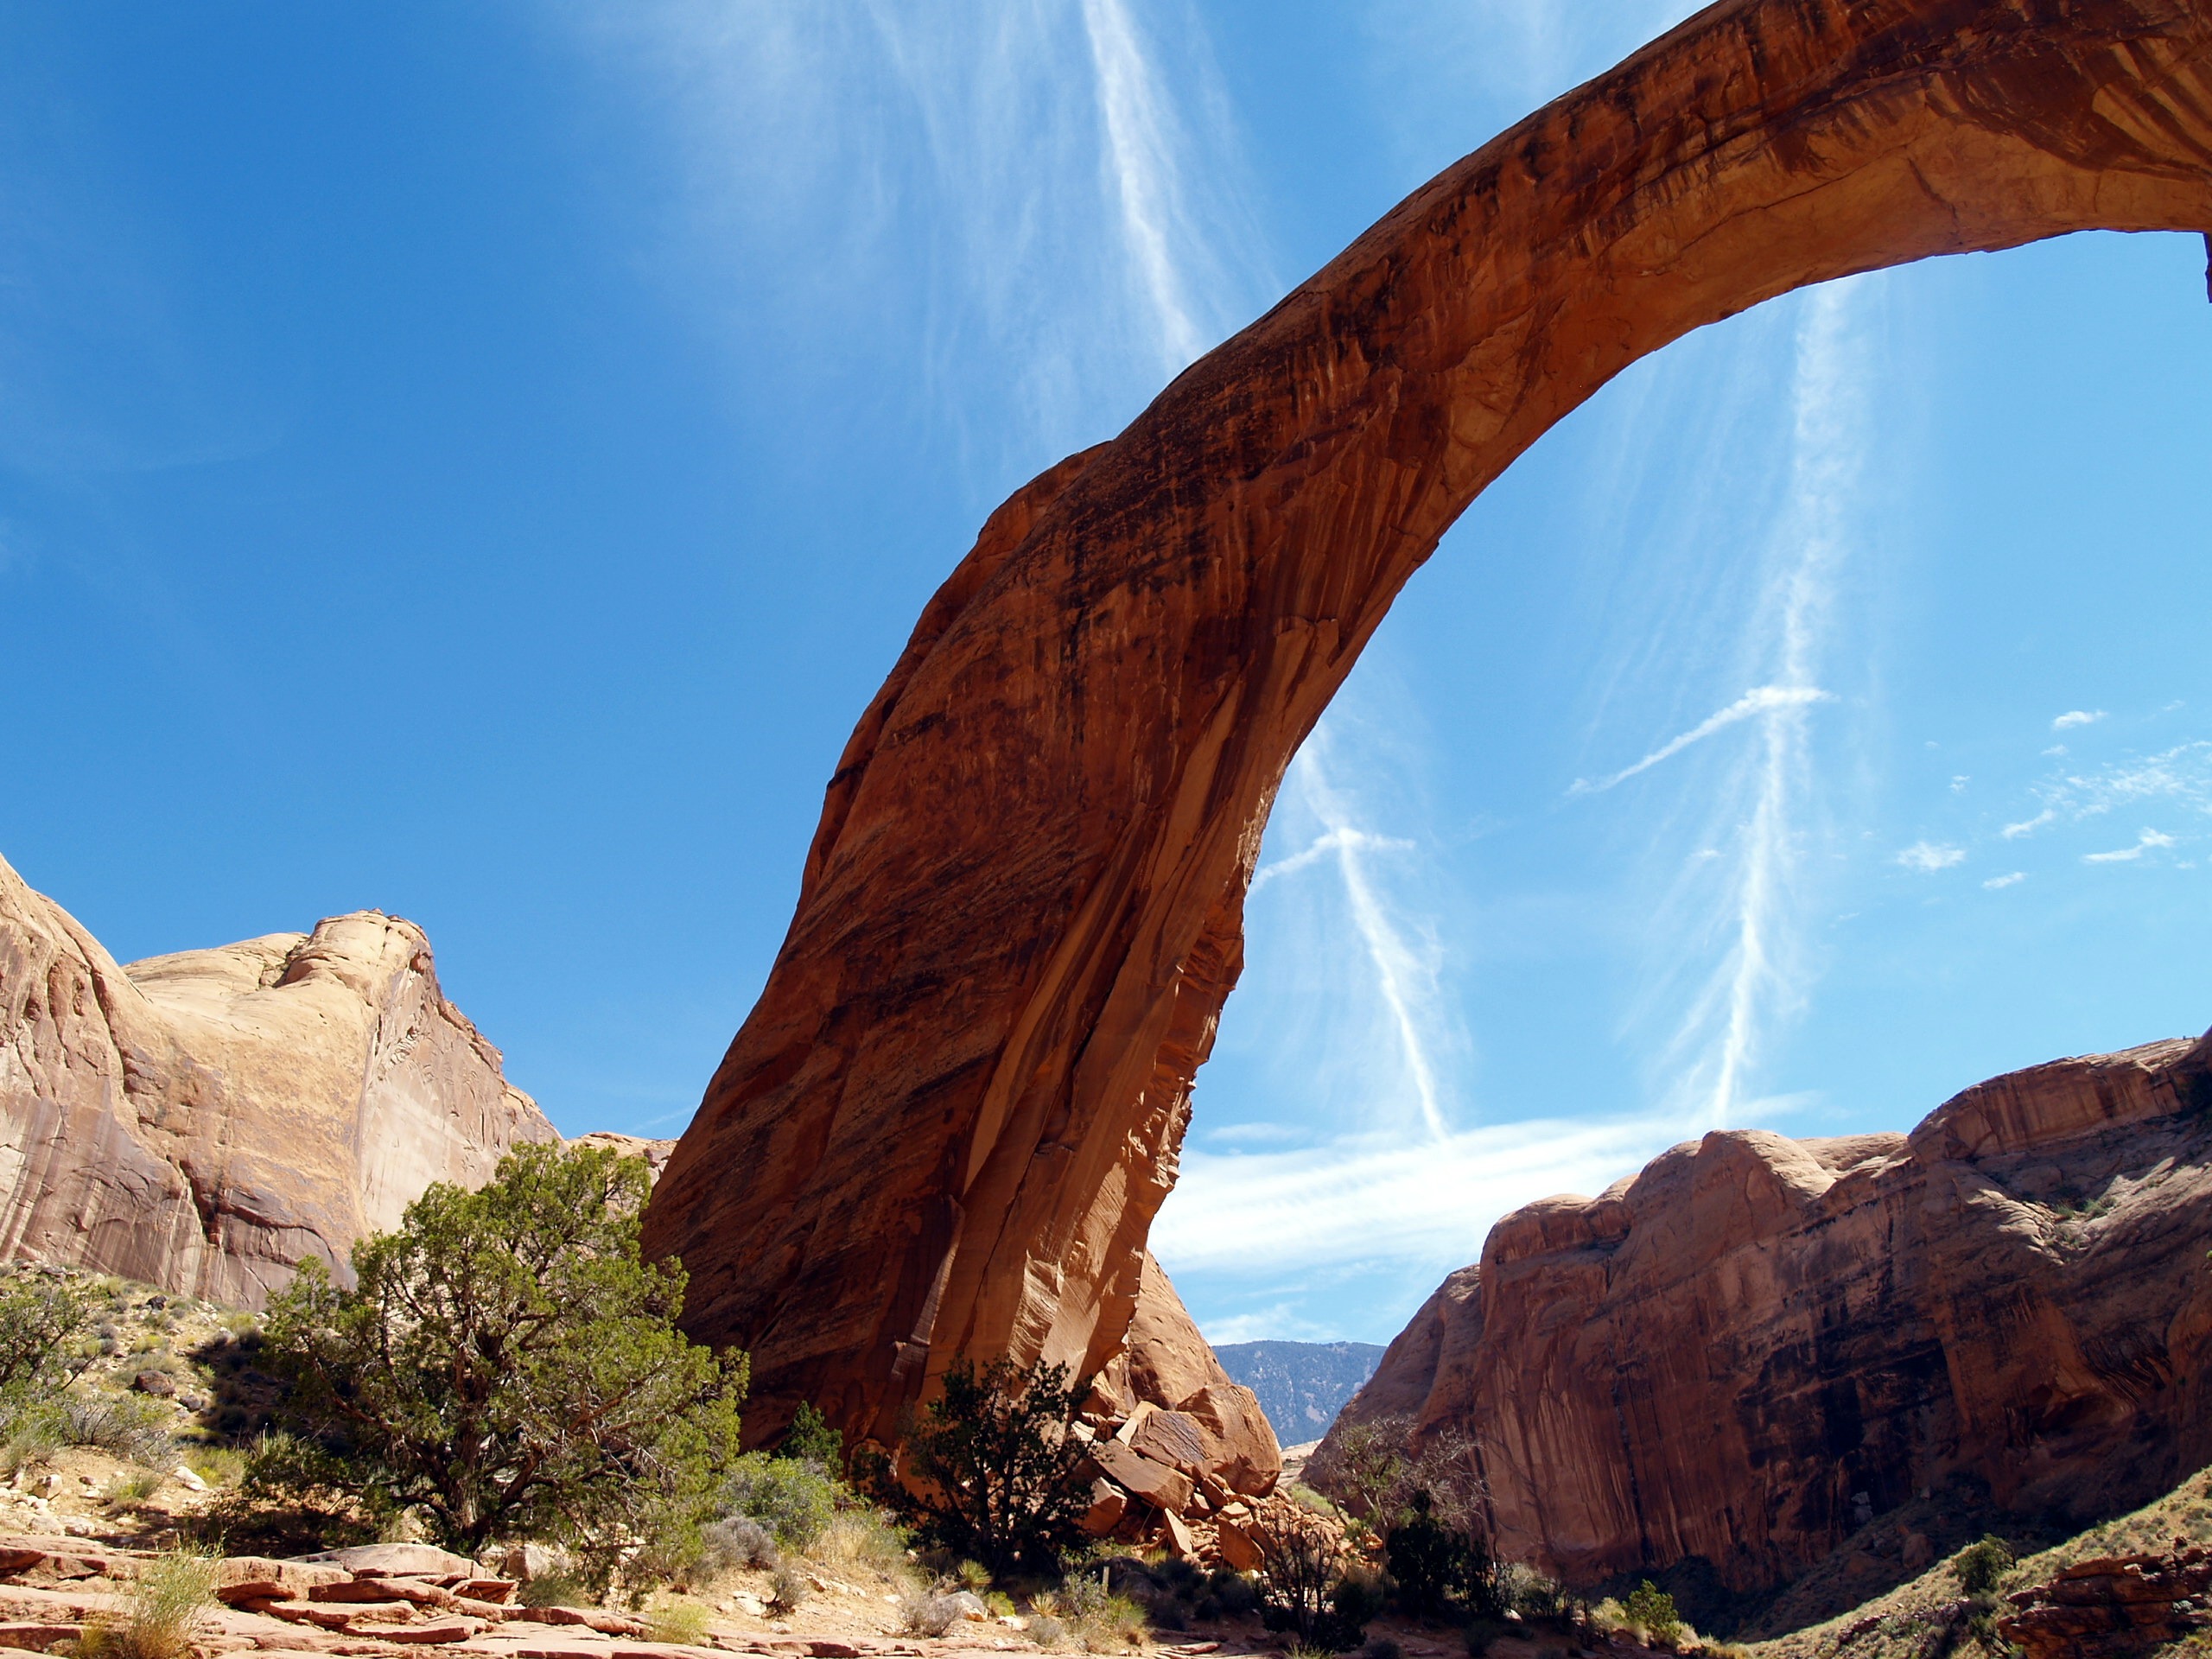
landscape, nature, rock, wilderness, mountain, architecture, valley, vacation, formation, arch, red, park, scenery, usa, landmark, canyon, terrain, national park, arizona, rocks, geology, tourist attraction, landform, natural arch, lake powell, natural bridge, rainbow bridge, southwest usa